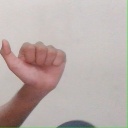
अक्षर: त